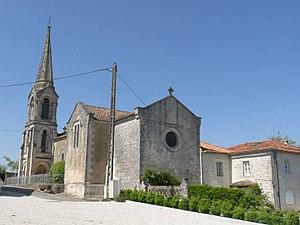
Eglise de Puyréaux, Charente, France
Puyréaux est une commune du Sud-Ouest de la France, située dans le département de la Charente.